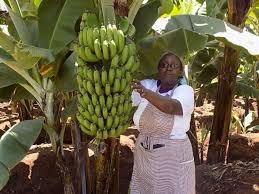
Mama huyu alivyojivaa yeye ni muuzaji na ameshikilia ndizi kana kwamba anajaribu kuangalia kama hilo ndizi limekomaa na linaweza kuuzwa kwa bei nzuri.